Insular crozier

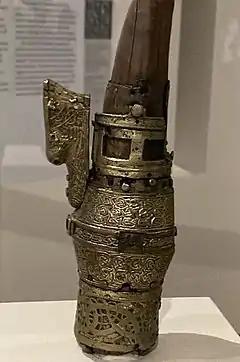
Knop from St. Columba’s Crozier, 9th and 11th centuries, NMI

Insular croziers were probably made in workshops specialising in metal inlay techniques. The art historian Griffin Murray speculates that the master craftsman behind the Clonmacnoise Crozier may also be responsible for two other extant examples. The croziers vary in size, material, and amount and quality of decoration. A typical length is 1.2 meters, with the Prosperous Crozier from County Kildare being both the oldest and 1.33 meters the longest. The major components are the shaft or staff and attached base, crook, and knop, with the crook, knop and ferrule being the most decorated elements.